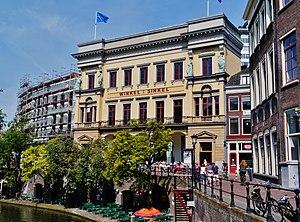
Utrecht est une commune et ville néerlandaise, chef-lieu de la province d’Utrecht. Avec 352 795 habitants au 1ᵉʳ janvier 2019, elle est la quatrième ville des Pays-Bas. Son agglomération fait partie de la conurbation de la Randstad. Située au centre du pays, la ville est jeune et dynamique — elle connaît un fort étalement urbain à l'ouest — et aujourd’hui connue pour sa cathédrale et son université.